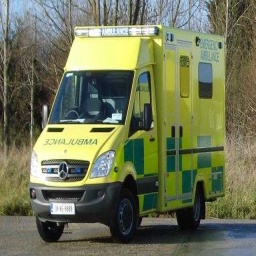
Label: ambulance